Koitajoki

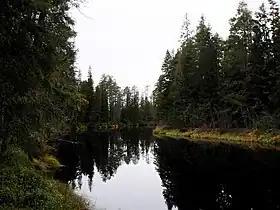
From the upper course

Koitajoki (or the "Koita River") is a river in Eastern Finland and partly in Russia in Northern Europe. Having its origin near the international boundary in Ilomantsi of Northern Karelia, Finland, the Koitajoki River enters the Republic of Karelia in Russia, before returning to Finland some further south. It then flows northwest through the Petkeljärvi National Park and the Kesonsuo bog area, and further downstream receives the outflow from Lake Koitere. The main part of the waters are then directed through a tunnel of the 84-megawatt Pamilo hydroelectric power plant, which bypasses some of the natural course of the lowest part of the river.